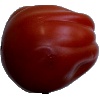
Label: tomato_heart